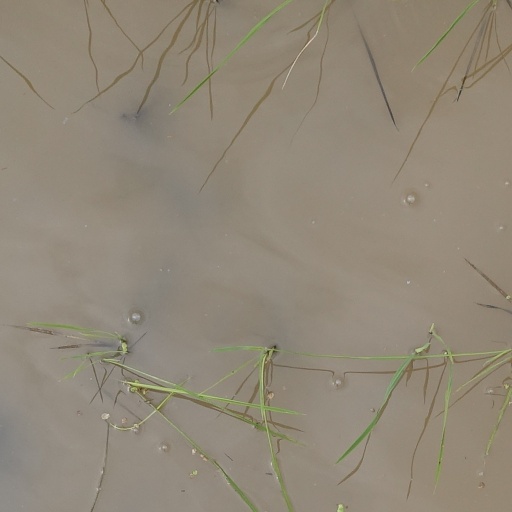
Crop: rice